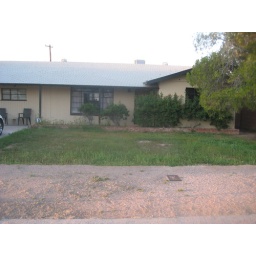
area where we tore wall down and footing under where gravel and grass meet.